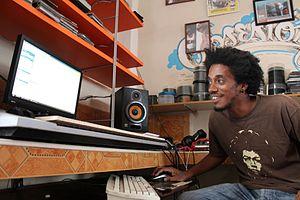
Obsesión est un duo de hip-hop cubain créé en 1996.